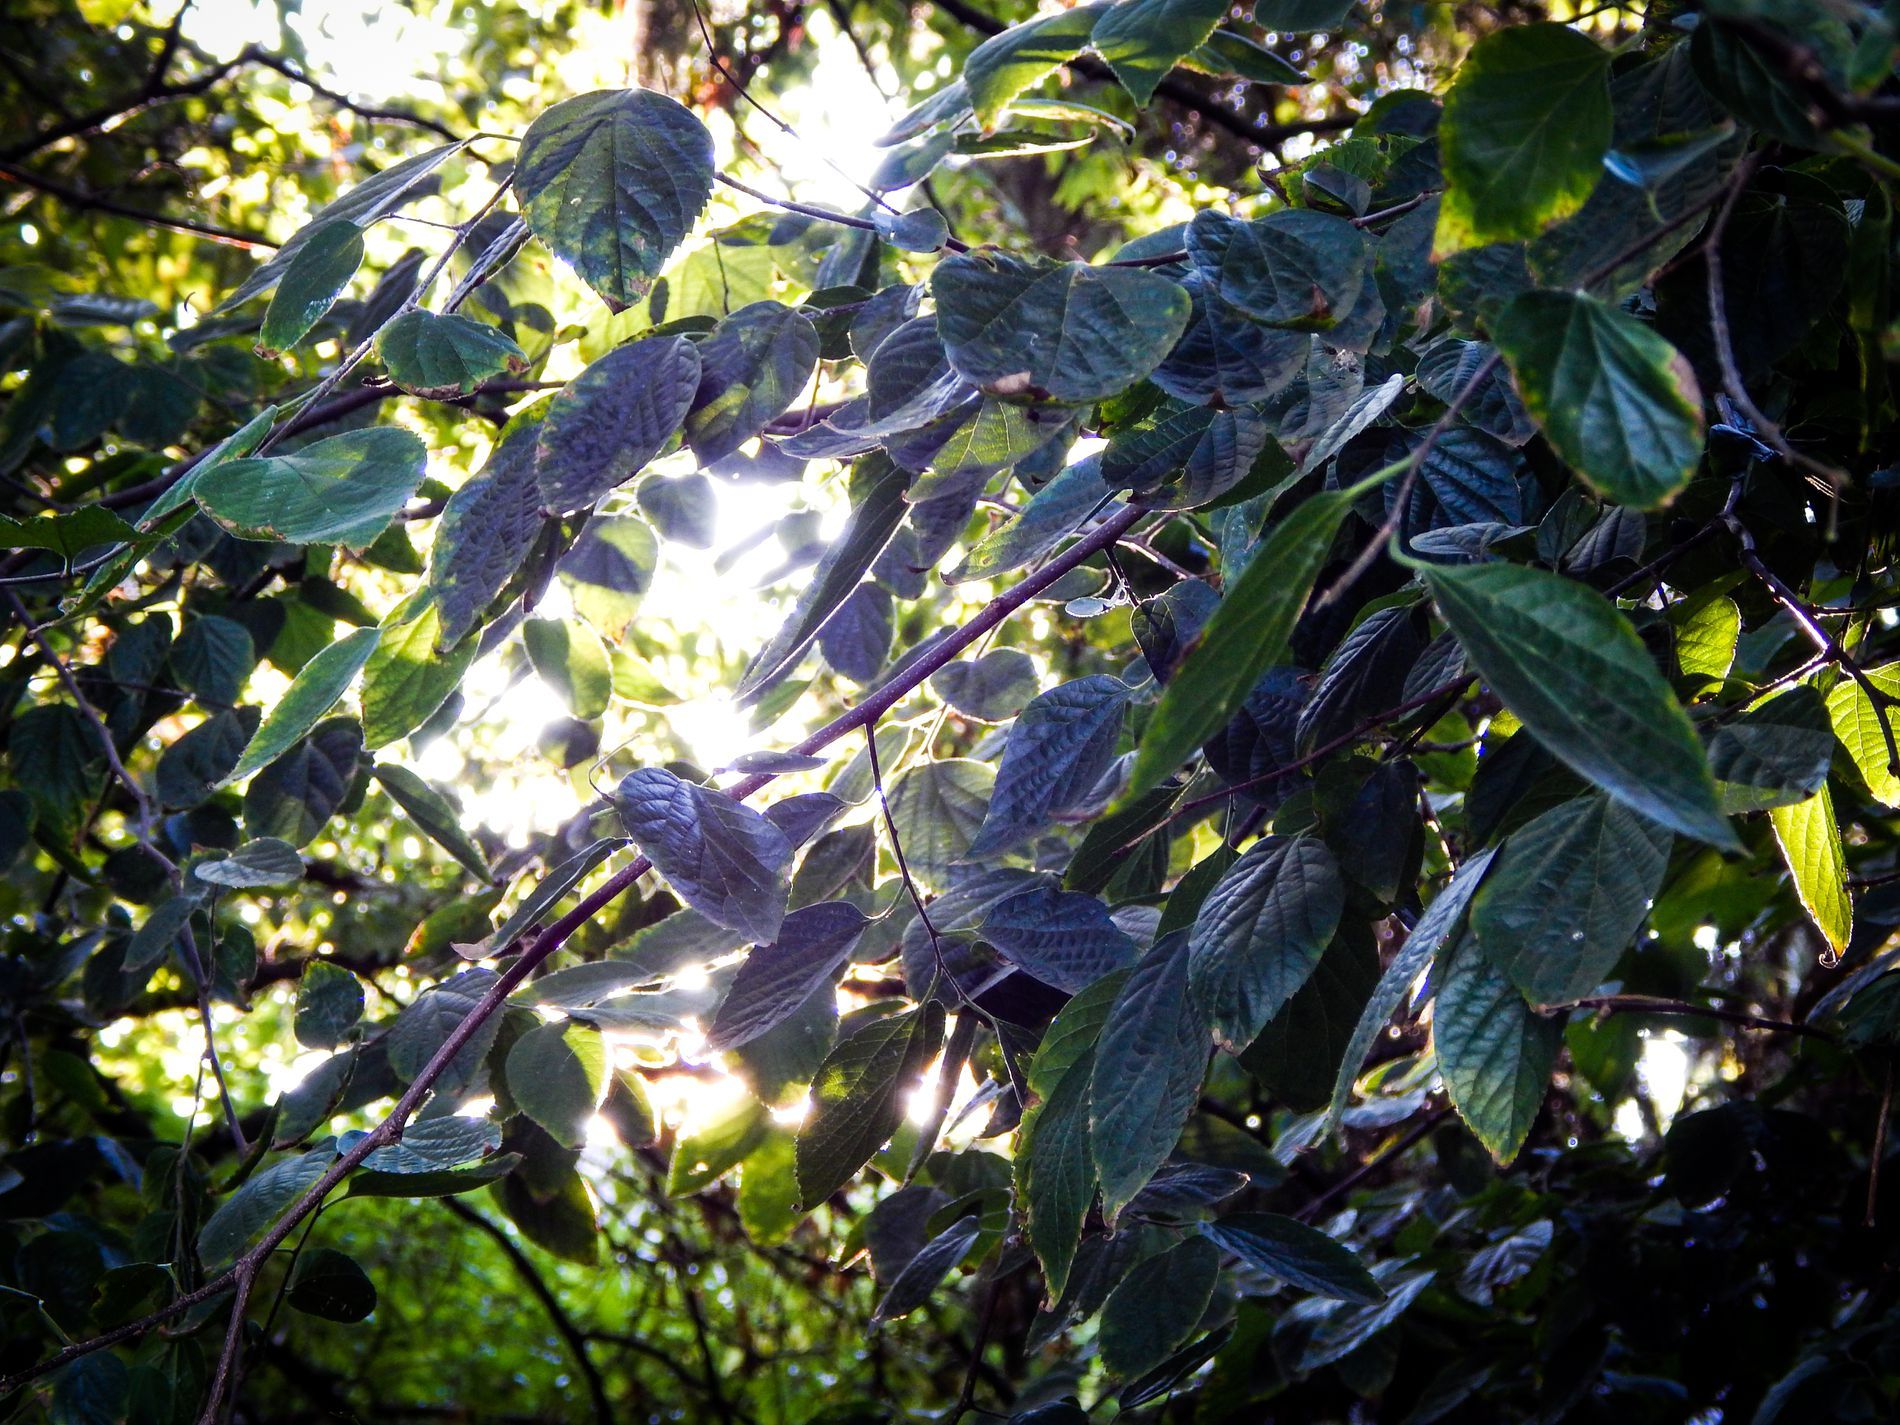
Light and leaves
Variegated green leaves and branches in the forest, with sunlight filtering in from behind.
From a low angle, green leaves and branches in a forest are seen filtered by sunlight, creating a bright, natural atmosphere and a lively, fresh mood. The color palette is green, brown, and yellowish white. The shooting style is close-up with strong backlighting.
Labels: Leaf, Plant, Flare, Light, Sunlight, Vegetation, Jungle, Nature, Outdoors, Land, Rainforest, Tree, Acanthaceae, Flower, Woodland, Sky, Ivy, Green, Tree Trunk, Sun, Scenery, leaves, blurry background
Camera: NIKON COOLPIX L820
Aperture: F4.6
Exposure: 1/25 sec
ISO: 200
Focal length: 20.5 mm